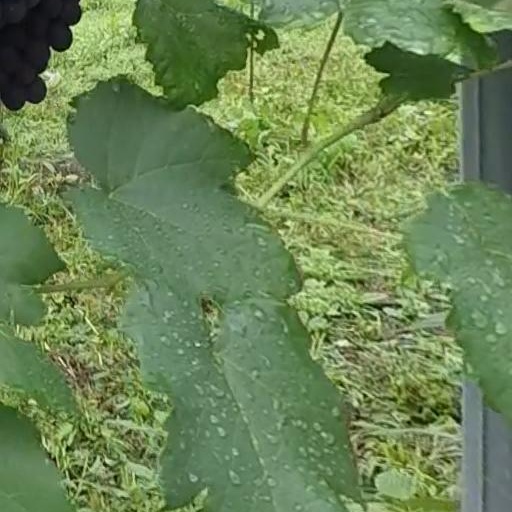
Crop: grape